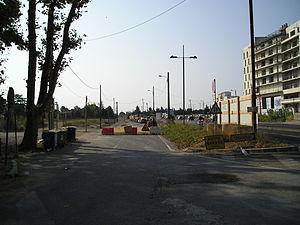
Montpellier, l'avenue Raymond-Dugrand (ex-avenue de la Mer et route de Carnon) en plein travaux de la ligne 3 de tramway et de sa transformation en avenue urbaine bordée par les extensions de Port Marianne.
Raymond Dugrand, né le 13 janvier 1925 à Châteauroux et mort le 13 février 2017 à Montpellier, est un géographe français, qui a enseigné à l'université Paul-Valéry de Montpellier, spécialisé en géographie urbaine.